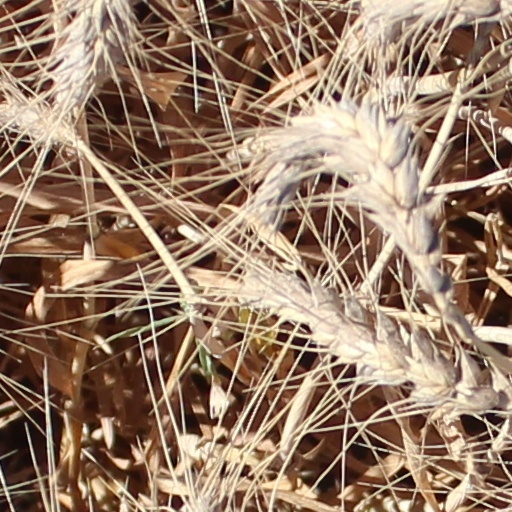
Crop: wheat